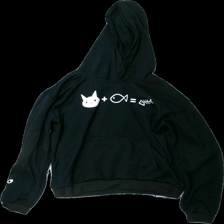
View: front
Type: Hoodie
Category: Men
Brand: Missing
Colors: Black, White
Material: 100% polyester
Pattern: Other
Cut: Regular
Season: All
Price range: <50
Recommended usage: Export
Description: svart hoodie med symboler på, nopprig